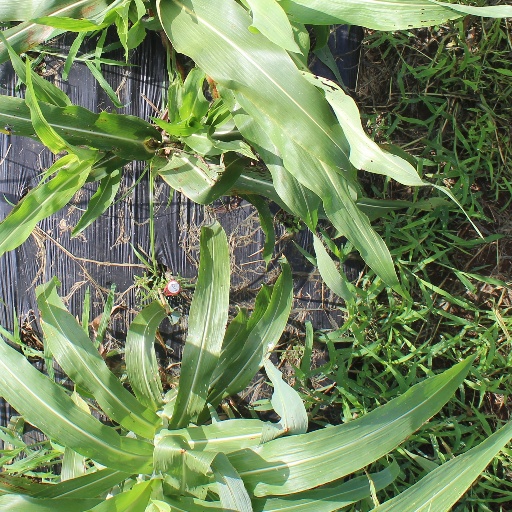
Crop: sorghum